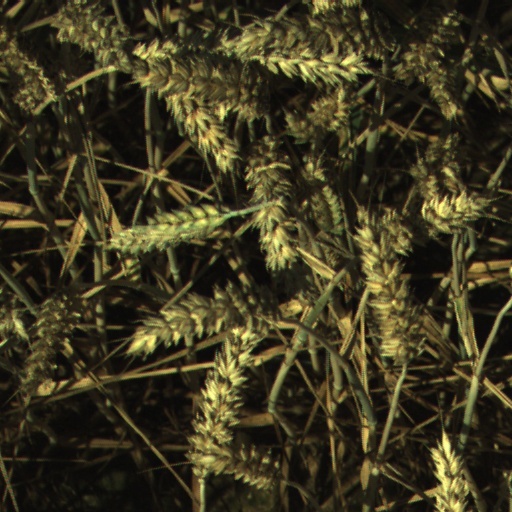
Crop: wheat